Pierre de Jaumont

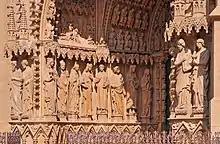
Example of use of the Jaumont yellow limestone. Here, the portal of the Saint-Stephen Cathedral in Metz.

The Pierre de Jaumont (lit. "stone of Jaumont") is an oolitic limestone of the Upper Jurassic, found in Malancourt-la-Montagne, part of the commune of Montois-la-Montagne, in Lorraine, France.